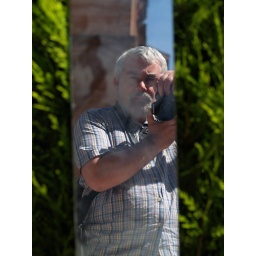
reflection in a dusty mirror amongst trash on a kelvinside street